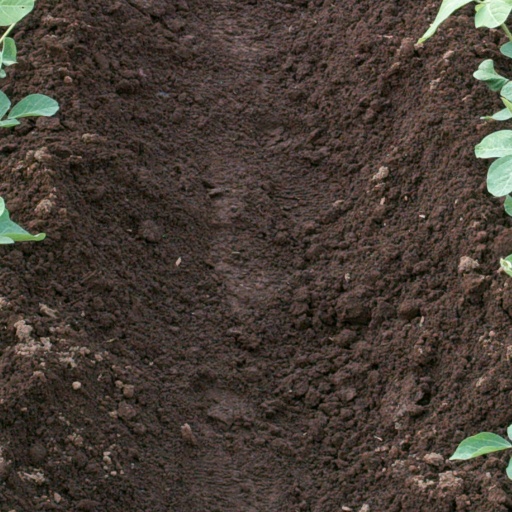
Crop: soybean